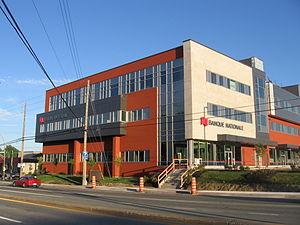
Premier édifice de la Cité du Parc, complexe commercial situé à l'intersection des rues King et Jacques-Cartier, à Sherbrooke, Québec.
Sherbrooke est une ville canadienne située au Québec, au confluent des rivières Magog et Saint-François. Elle se trouve à environ 130 kilomètres à l'est de Montréal et à peu près 50 kilomètres au nord de la frontière américaine. Sherbrooke est le principal centre économique, culturel et institutionnel de la région administrative de l'Estrie, d'où son surnom de « la Reine des Cantons-de-l'Est ». Elle est le siège d'un archevêché catholique. Sa population est estimée à 161 323 habitants en 2016 et elle constitue la 6ᵉ ville en importance au Québec. La Région Métropolitaine de Recensement de Sherbrooke compte quant à elle 212 105 habitants et constitue la 4ᵉ plus grande RMR au Québec et la 20ᵉ au Canada.